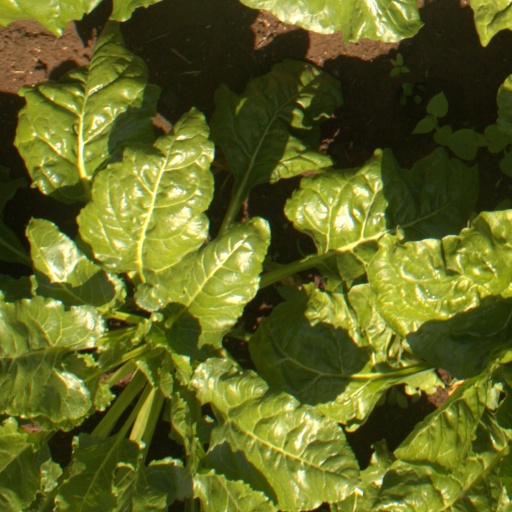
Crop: sugar beet